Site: brandenburg
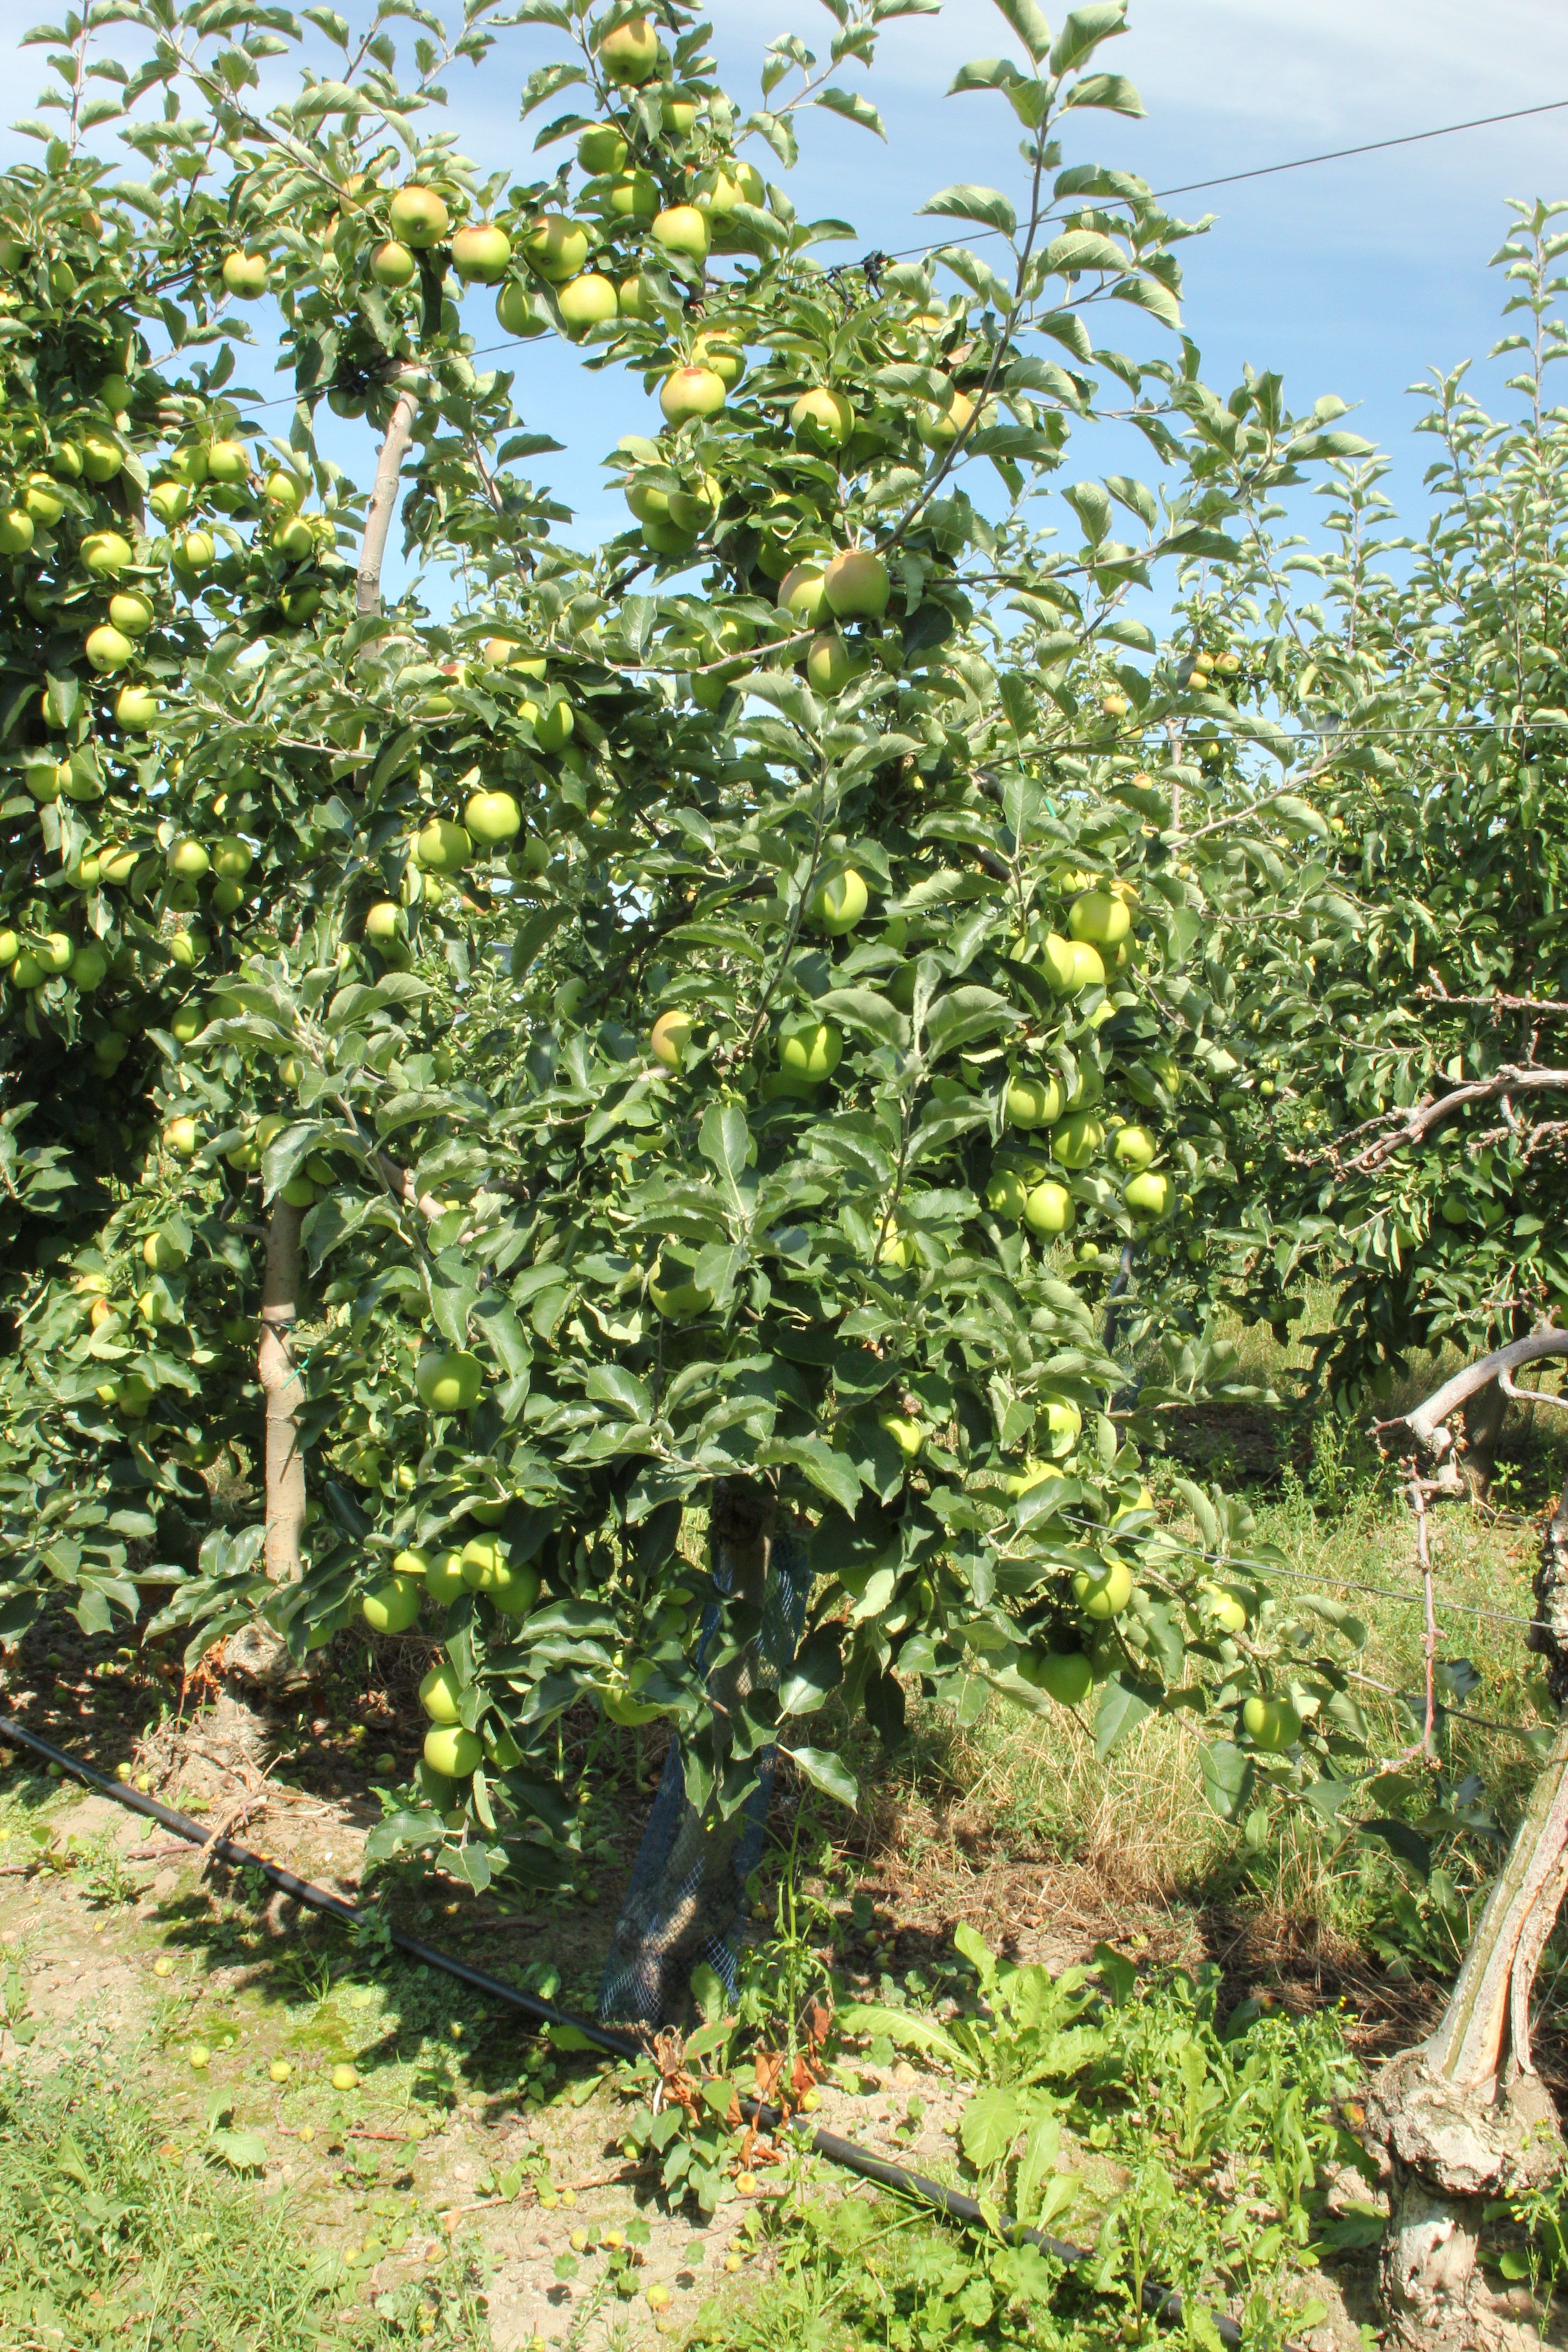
Growth stage (BBCH 77): Development of fruit